Fossil Falls

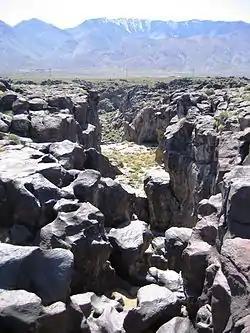
Bowls and smooth rocks formed by running water above the waterfall

Bands of Native Americans, such as the Coso People, lived in the region as early as ten to twenty thousand years ago, camping along the now dry river. They harvested resources and hunted the large animals which lived there at the time. By 6000 BCE, however, these early inhabitants were forced by increasingly arid conditions to partially abandon the region. As conditions began to switch back to a relatively moderate climate at around 4000 BCE, Native Americans started to return to the area. They practiced a new culture, which emphasized using the resources available to them in the desert. The way of life that these people practiced survived until the 19th century, when the native tribe called the Little Lake Shoshone first made contact with Europeans.